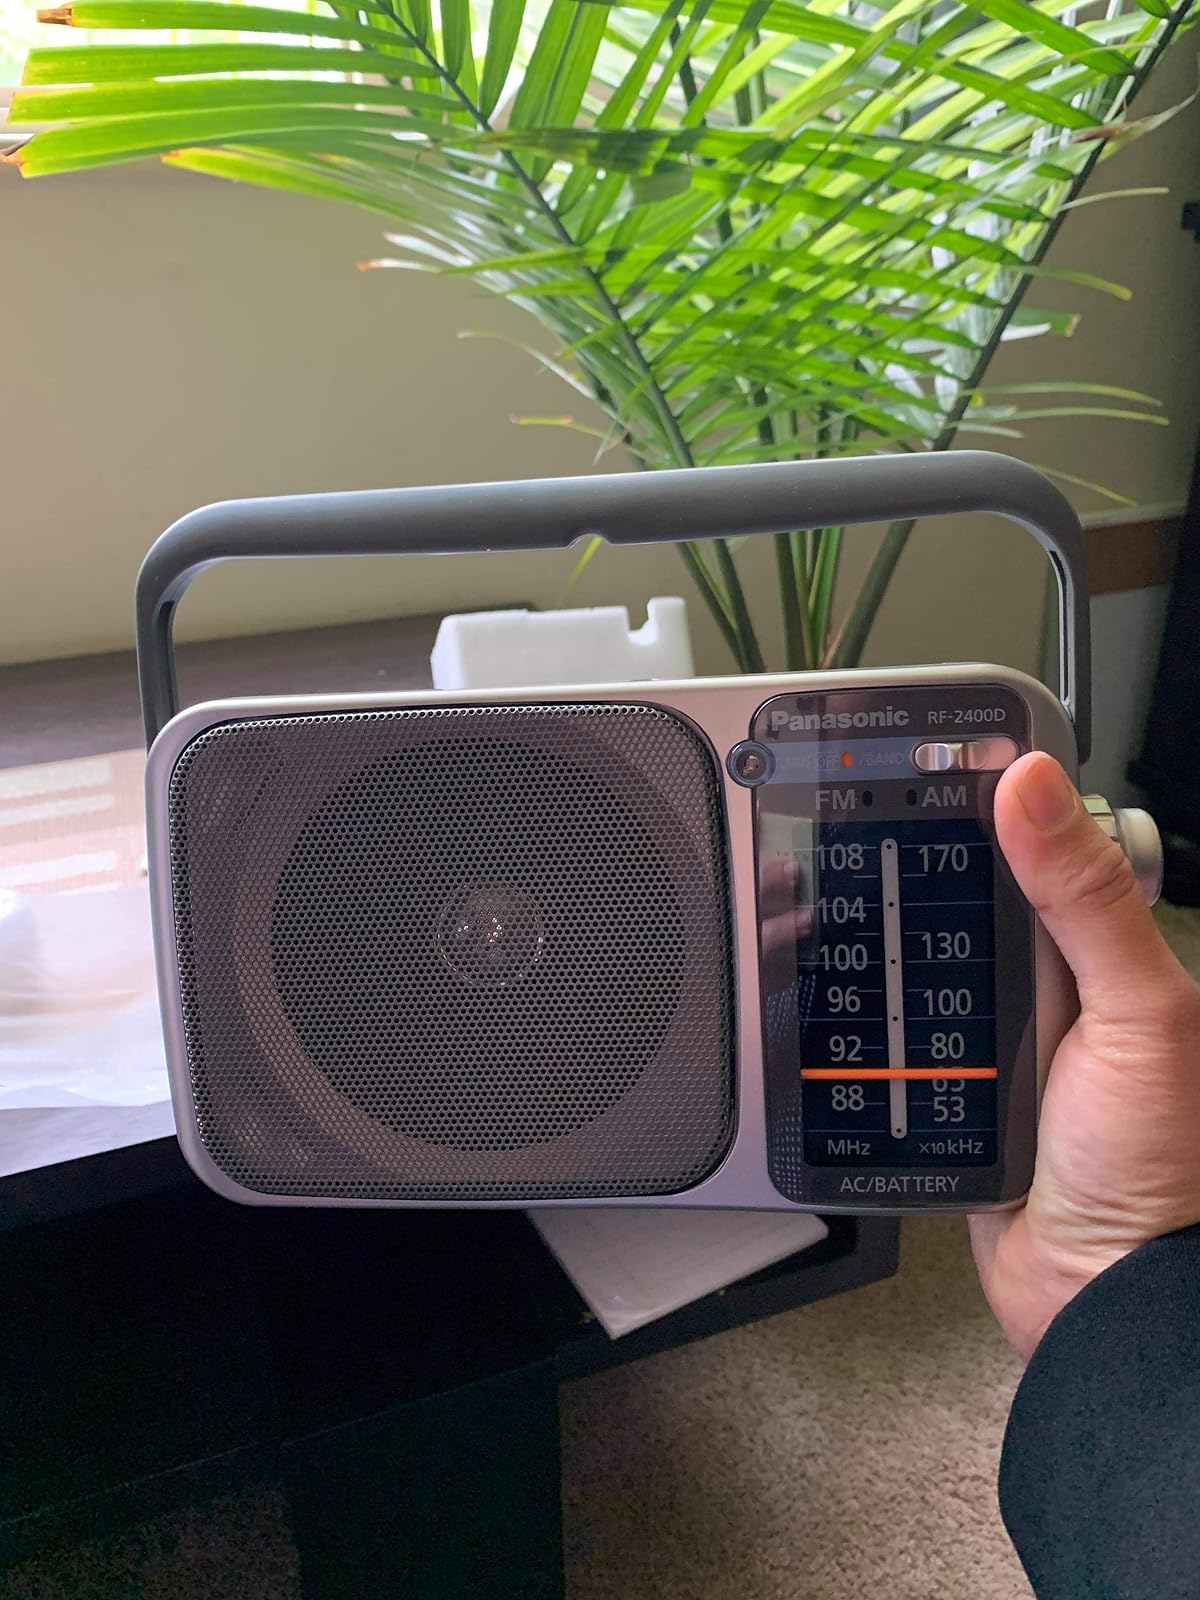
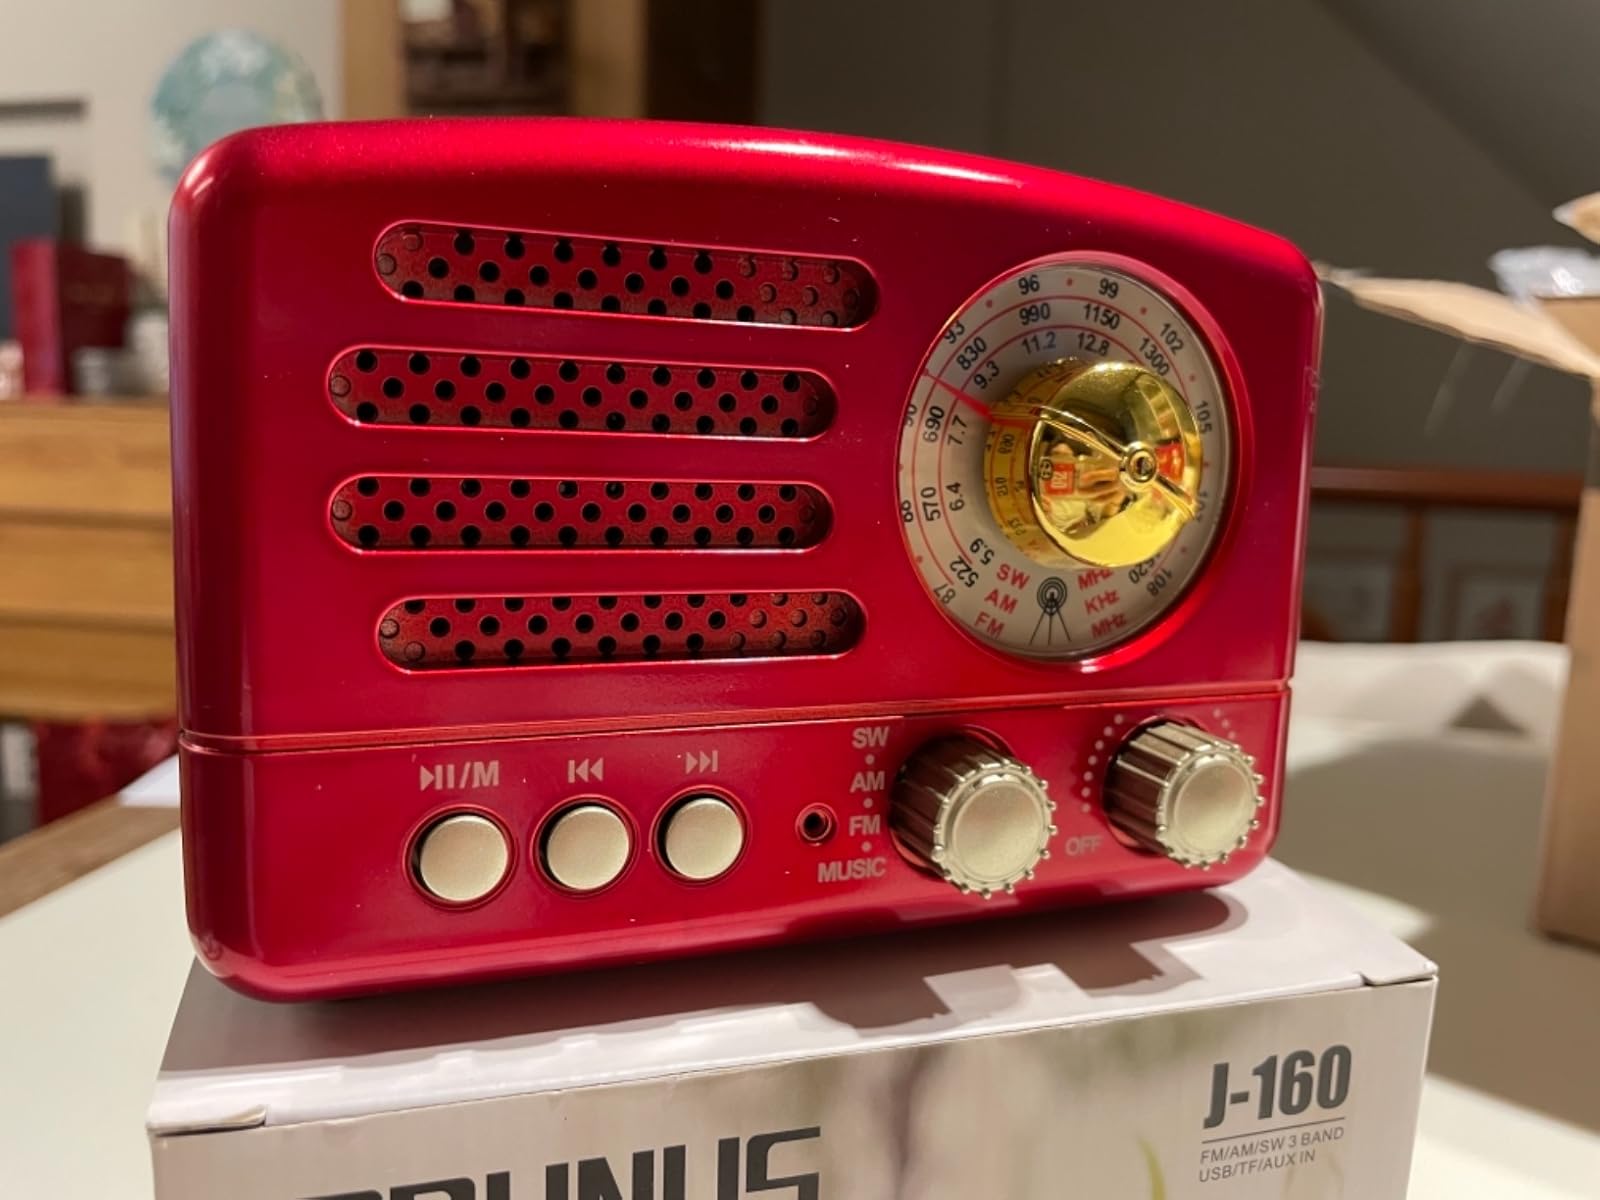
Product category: radio
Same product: no